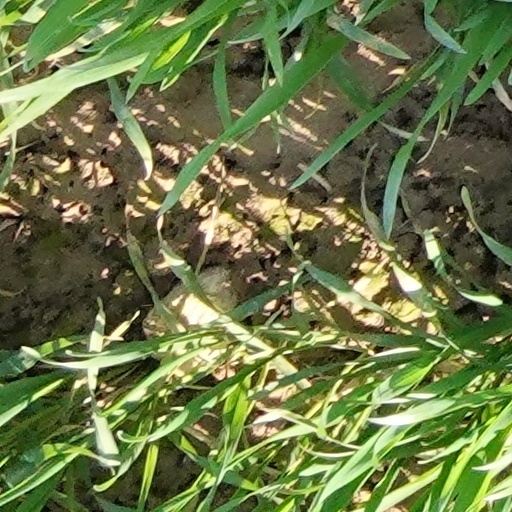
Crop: wheat